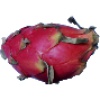
Label: red_pitahaya